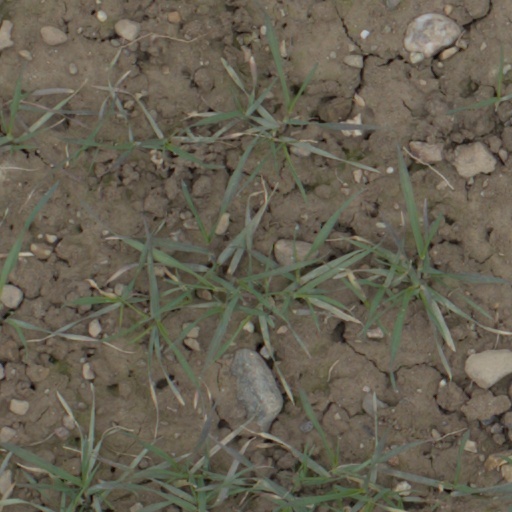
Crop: wheat